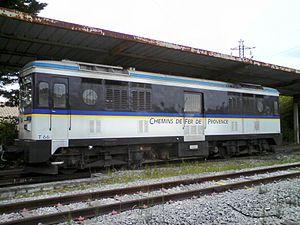
Les Chemins de fer de Provence sont un réseau ferroviaire à voie métrique d'une longueur de 151 km assurant un service urbain de transports de voyageurs entre Nice et La Vésubie Plan-du-Var ainsi qu'un service touristique entre Nice et Digne-les-Bains.
Les Chemins de fer du Jura sont une entreprise de transport ferroviaire et routier, desservant les cantons du Jura, Berne et Neuchâtel. Son siège social est à Tavannes. Les CJ sont une société anonyme. Le nombre d'actions est de 108'500.